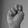
ASL letter: N